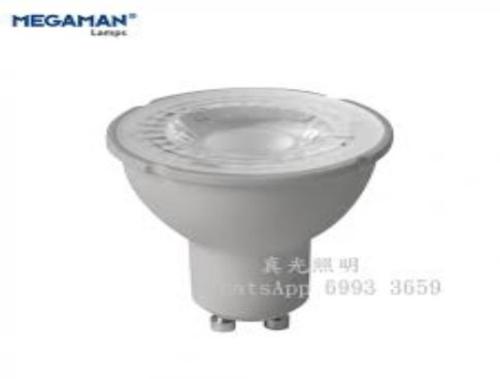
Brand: manjiamei
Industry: Necessities